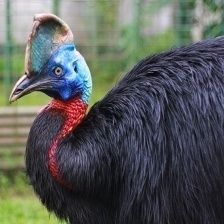
Species: CASSOWARY
Scientific name: CASUARIUS